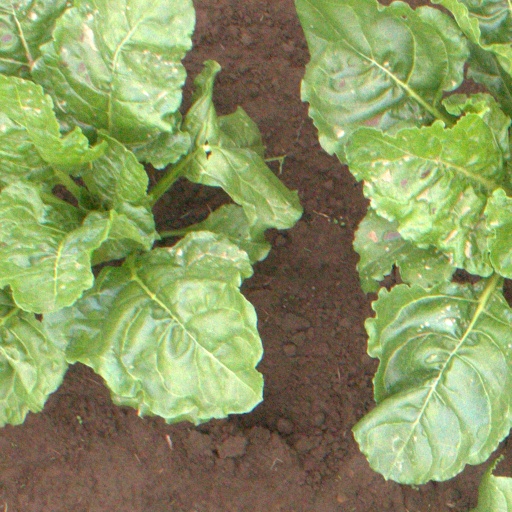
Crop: sugar beet